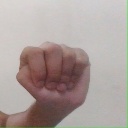
अक्षर: ठ